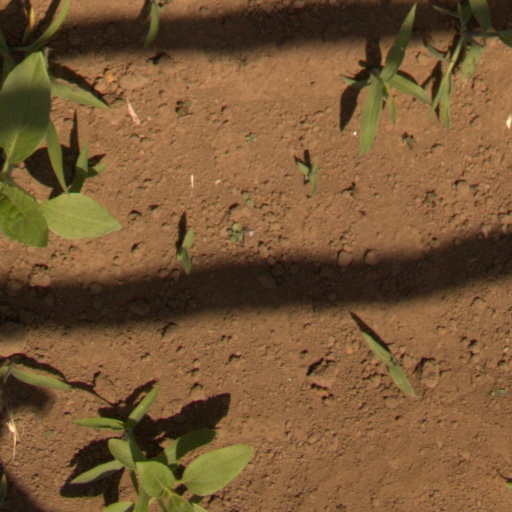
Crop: Jerusalem artichoke